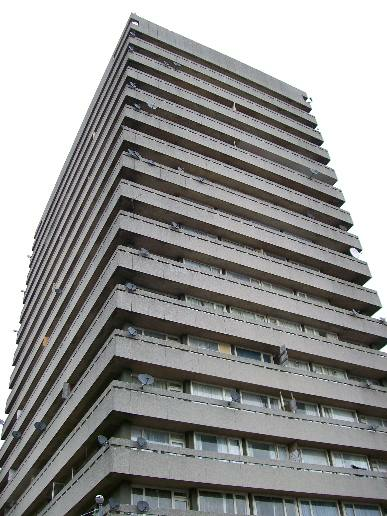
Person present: No